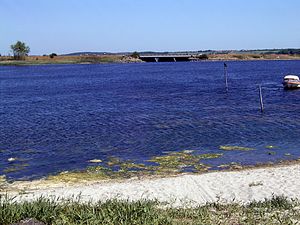
Sebber Sund
Sebber Sund
Sebber Sund er et sund i Limfjorden i Danmark. Det skiller Halkær Bredning fra Nibe Bredning.